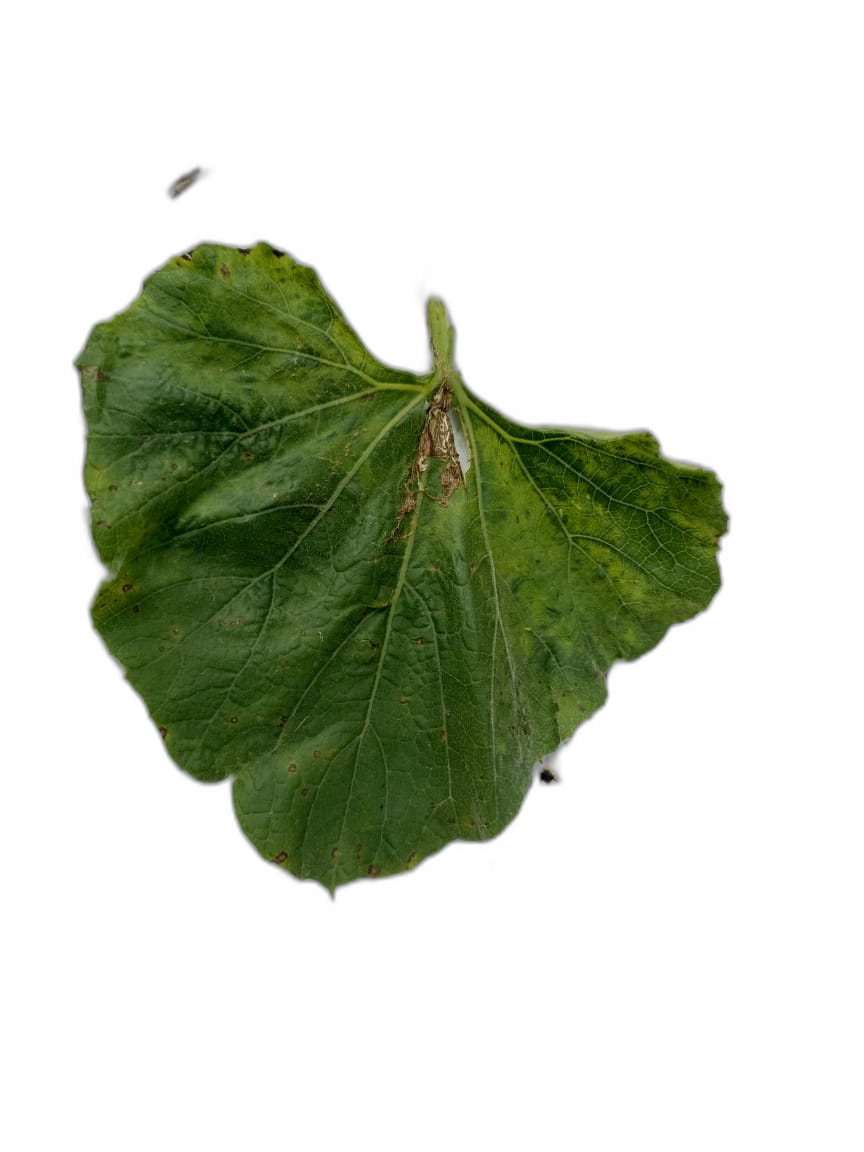
Crop: Bottle Gourd
Label: Mosaic_Virus